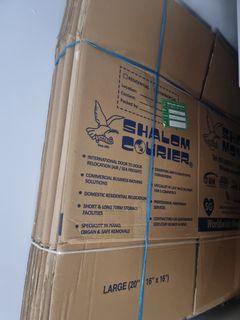
Label: cardboard